Dounia Abdourahim

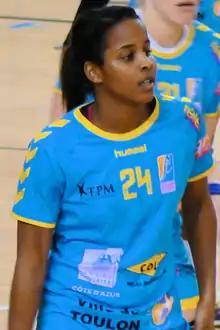
Abdourahim in 2014

Dounia Abdourahim (born 17 January 1992) is a French handball player. She plays for the club Siófok KC, and on the French national team. She represented France at the 2013 World Women's Handball Championship in Serbia.